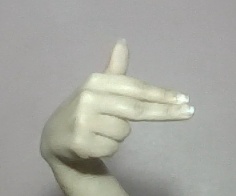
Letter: ghain